Düsseldorfer Automobil- und Motorsport-Club 05

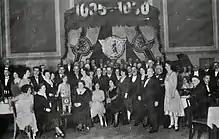
25th anniversary 1930

The club is one of the oldest motor sport clubs in Germany. It was founded on 27 May 1905 as the "Motorrad-Club Düsseldorf" (Motorcycle Club Düsseldorf), which only six months later joined the equally new Düsseldorfer Motorradfahrer-Vereinigung (Düsseldorf Motorcyclists' Association).